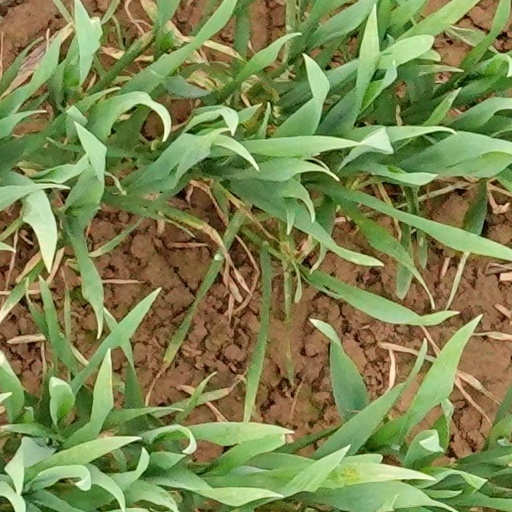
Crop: wheat